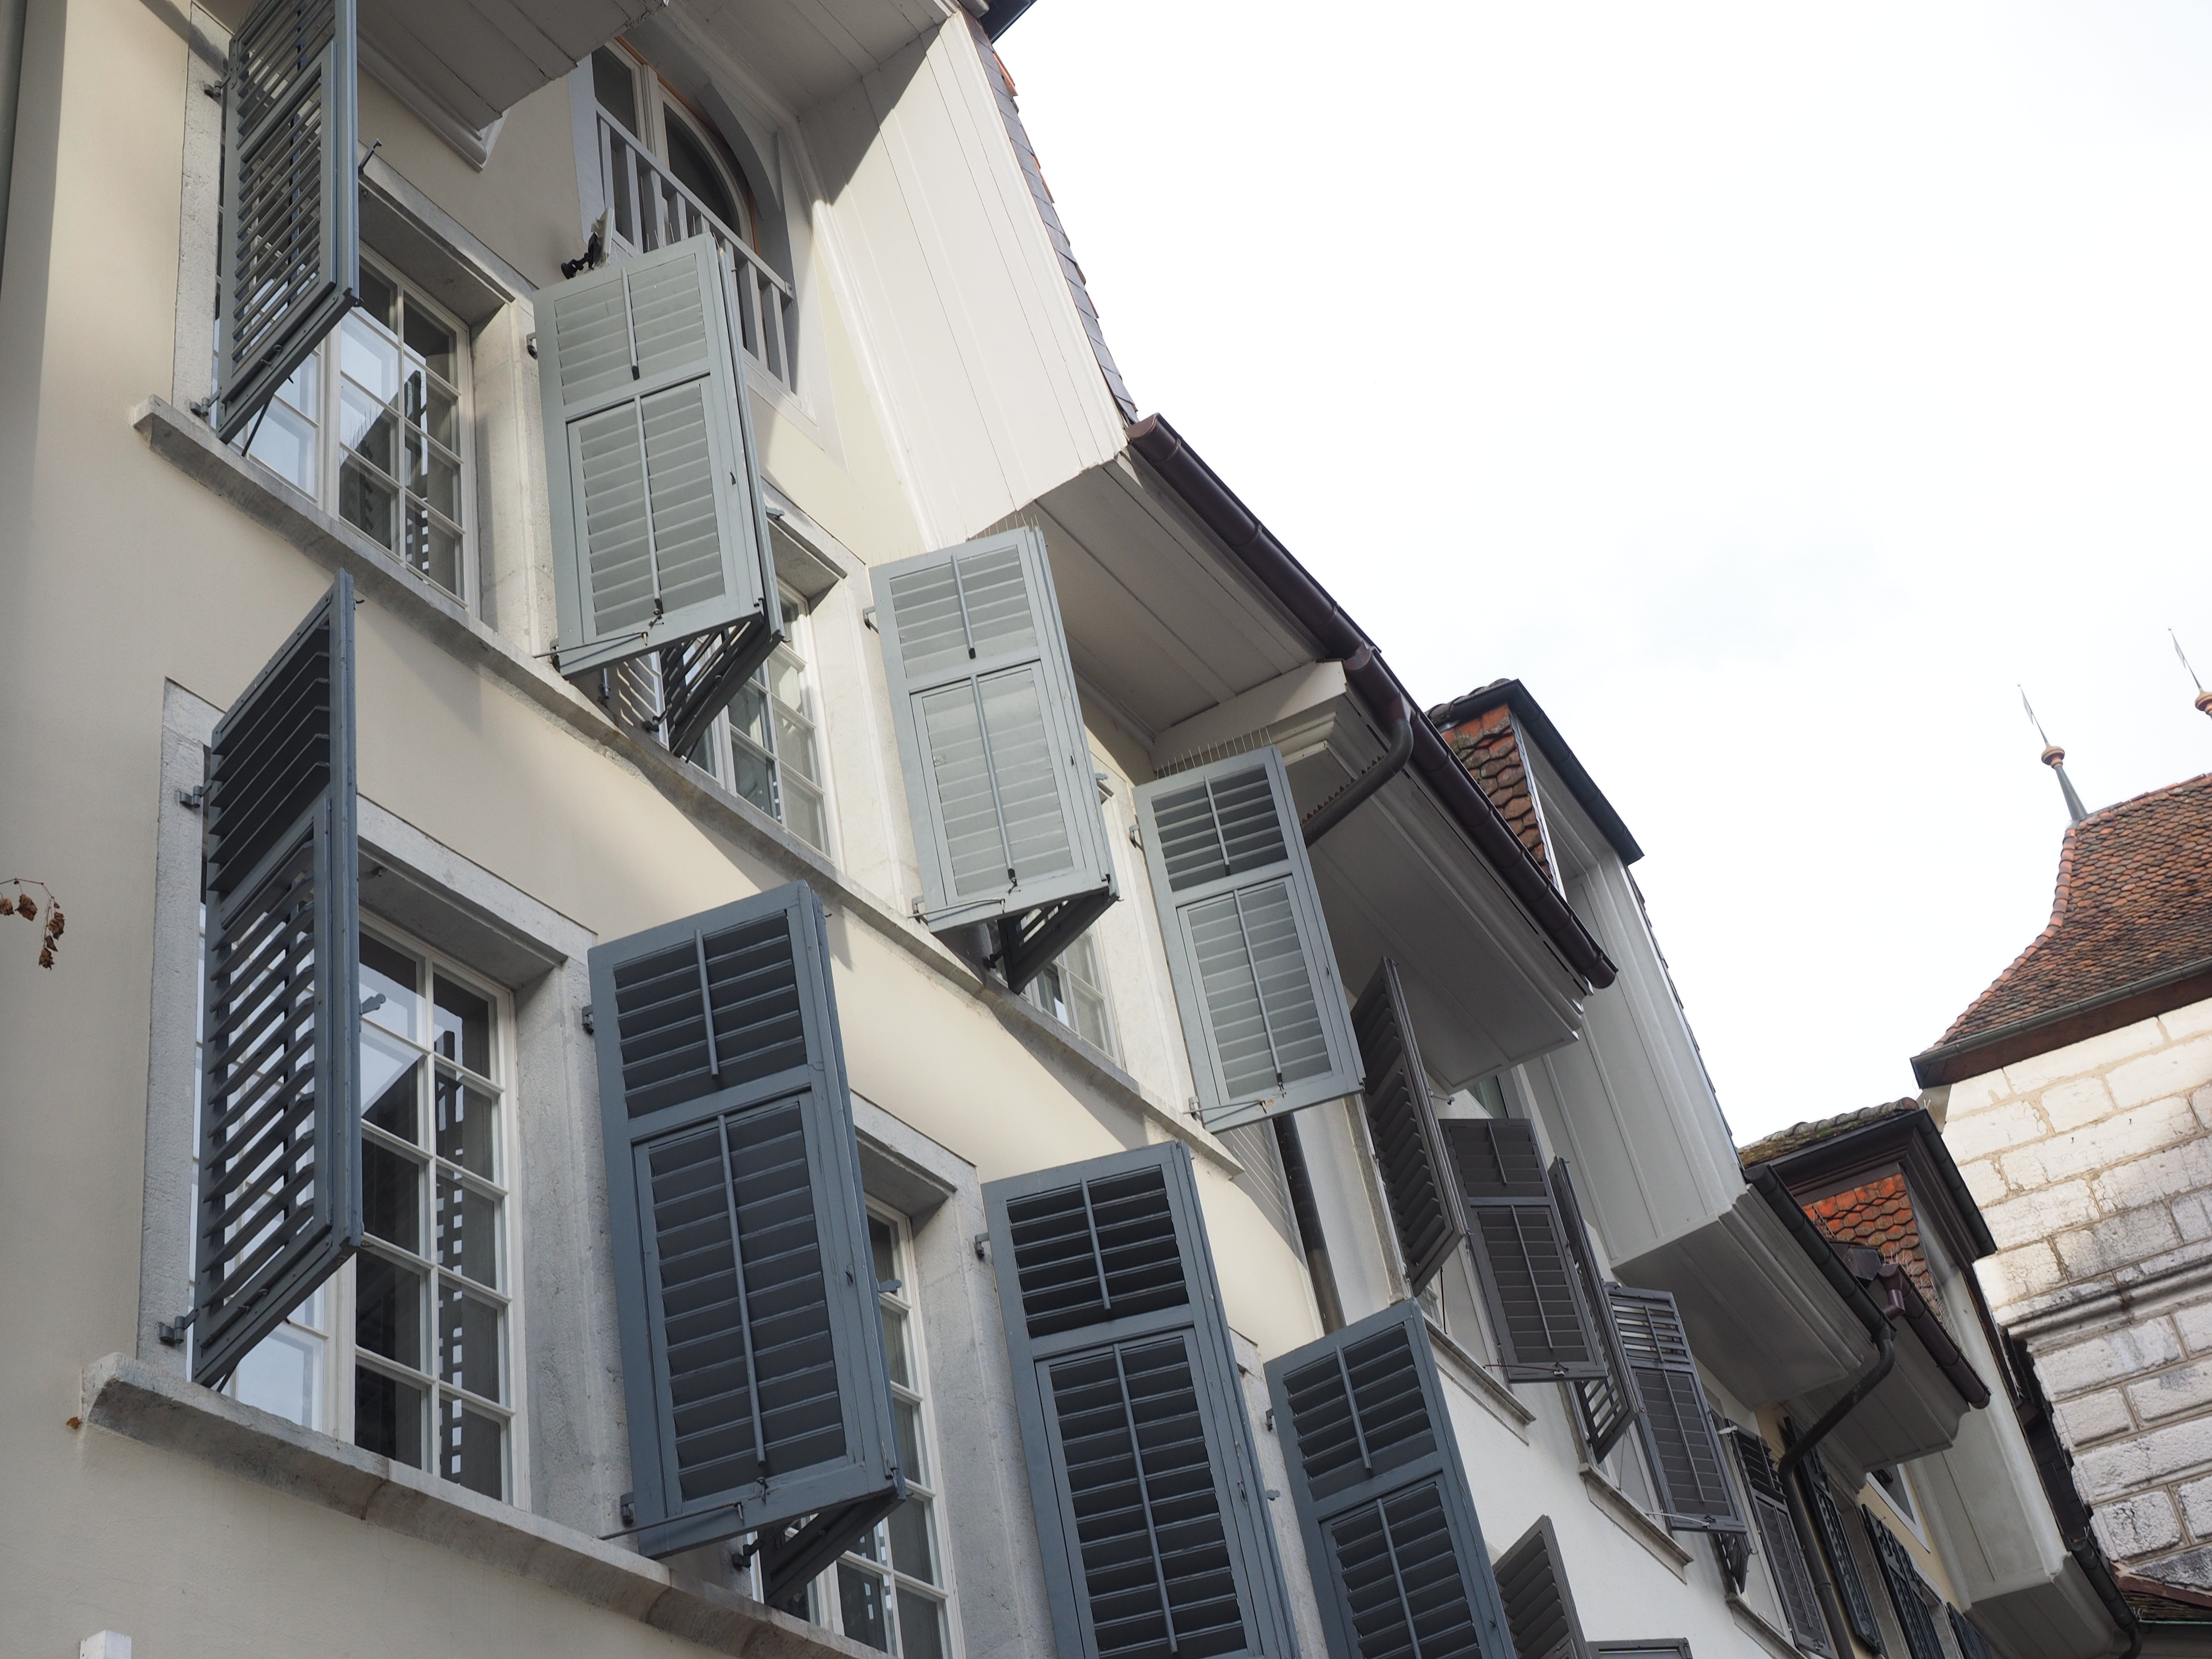
open, architecture, house, window, roof, building, city, home, skyscraper, facade, property, apartment, tower block, shutters, solothurn, condominium, residential area